Tony Mowbray

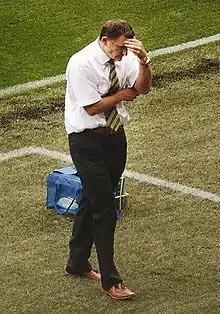
Mowbray as Celtic manager

On 8 June 2009, it was reported that Celtic had approached West Bromwich Albion for permission to speak to Mowbray about their managerial vacancy. A compensation fee of £2 million was agreed, and Celtic declared Mowbray as their new manager on 16 June 2009. He was unveiled as Celtic manager at a press conference a day later. His coaching team was Neil Lennon, Peter Grant, Mark Venus, and Stevie Woods. On 12 September 2009 was named as the Coach of the Month of August in the Scottish Premier League.